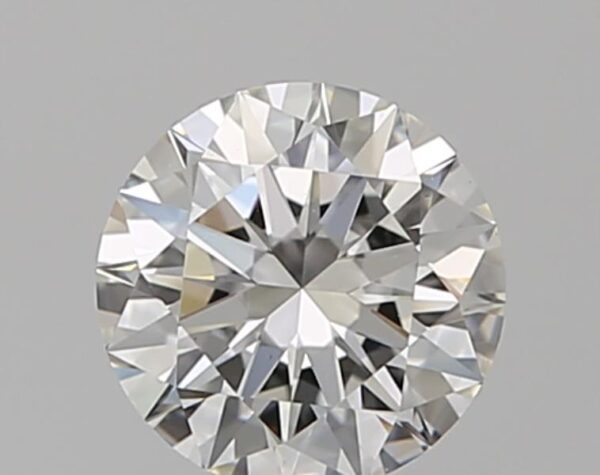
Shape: round
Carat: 0.62
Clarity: VS1
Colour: G
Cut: EX
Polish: EX
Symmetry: EX
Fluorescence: N
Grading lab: GIA
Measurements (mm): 5.48 x 5.51 x 3.34